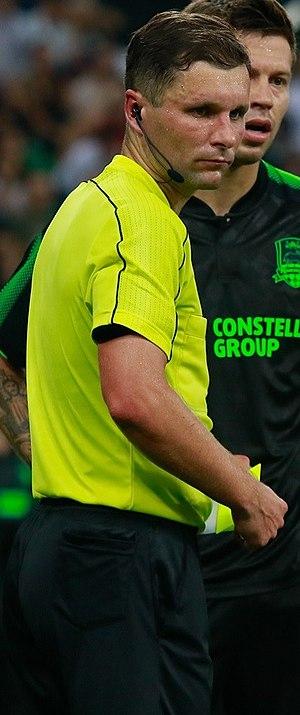
Gediminas Mažeika, né le 24 mars 1978 à Kaunas, est un arbitre de football lituanien. Il est licencié à la FIFA depuis 2008.